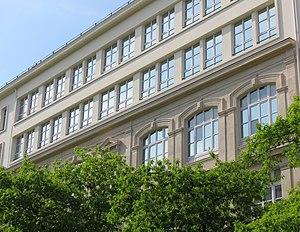
Façade du Lycée Turgot à Paris.
Le lycée polyvalent de Turgot est un lycée situé dans le 3ᵉ arrondissement de Paris. Son entrée est située au 69 rue de Turbigo. Il possède des classes préparatoires en filière D1, D2, PC et ECT.